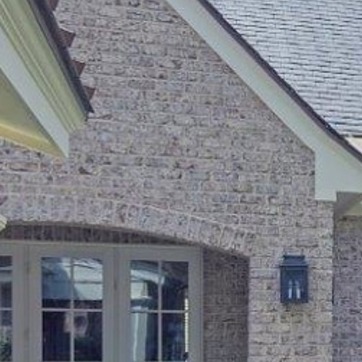
Material: brick